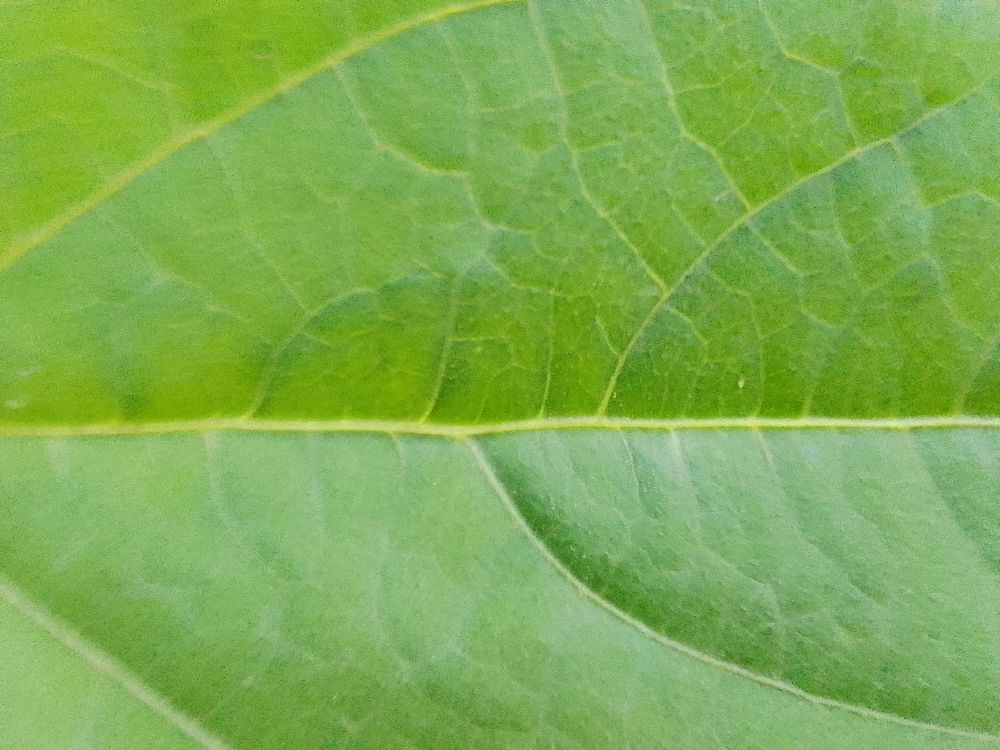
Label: healthy